Bartell (guitars)

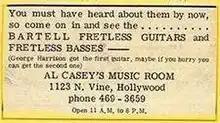
Newspaper small ad, reading "You must have heard about them by now, so come on in and see the ... BARTELL FRETLESS GUITARS and FRETLESS BASSES — (George Harrison got the first guitar, maybe if you hurry you can get the second one)/ Al Casy's Music Showroom / 1123 N. Vine, Hollywood / phone 469-3659 / Open 11 A.M. to 6 P.M."

George Harrison was gifted a Bartell fretless guitar (the first prototype) by Hollywood session player and music shop owner Al Casey, whose wife Maxine on 1 August 1967 took it up to Blue Jay Way, where Harrison was staying. Harrison took the guitar back to the UK, where it ended up at Abbey Road Studios. John Lennon was intrigued by the Bartell, but he found it difficult to play. They passed it around, then put it in the studio locker in studio 2. In a 6 June 1968 radio interview with Kenny Everett, Harrison referred to it as 'the mad guitar'. Lennon was heard playing it while being interviewed by Everett.